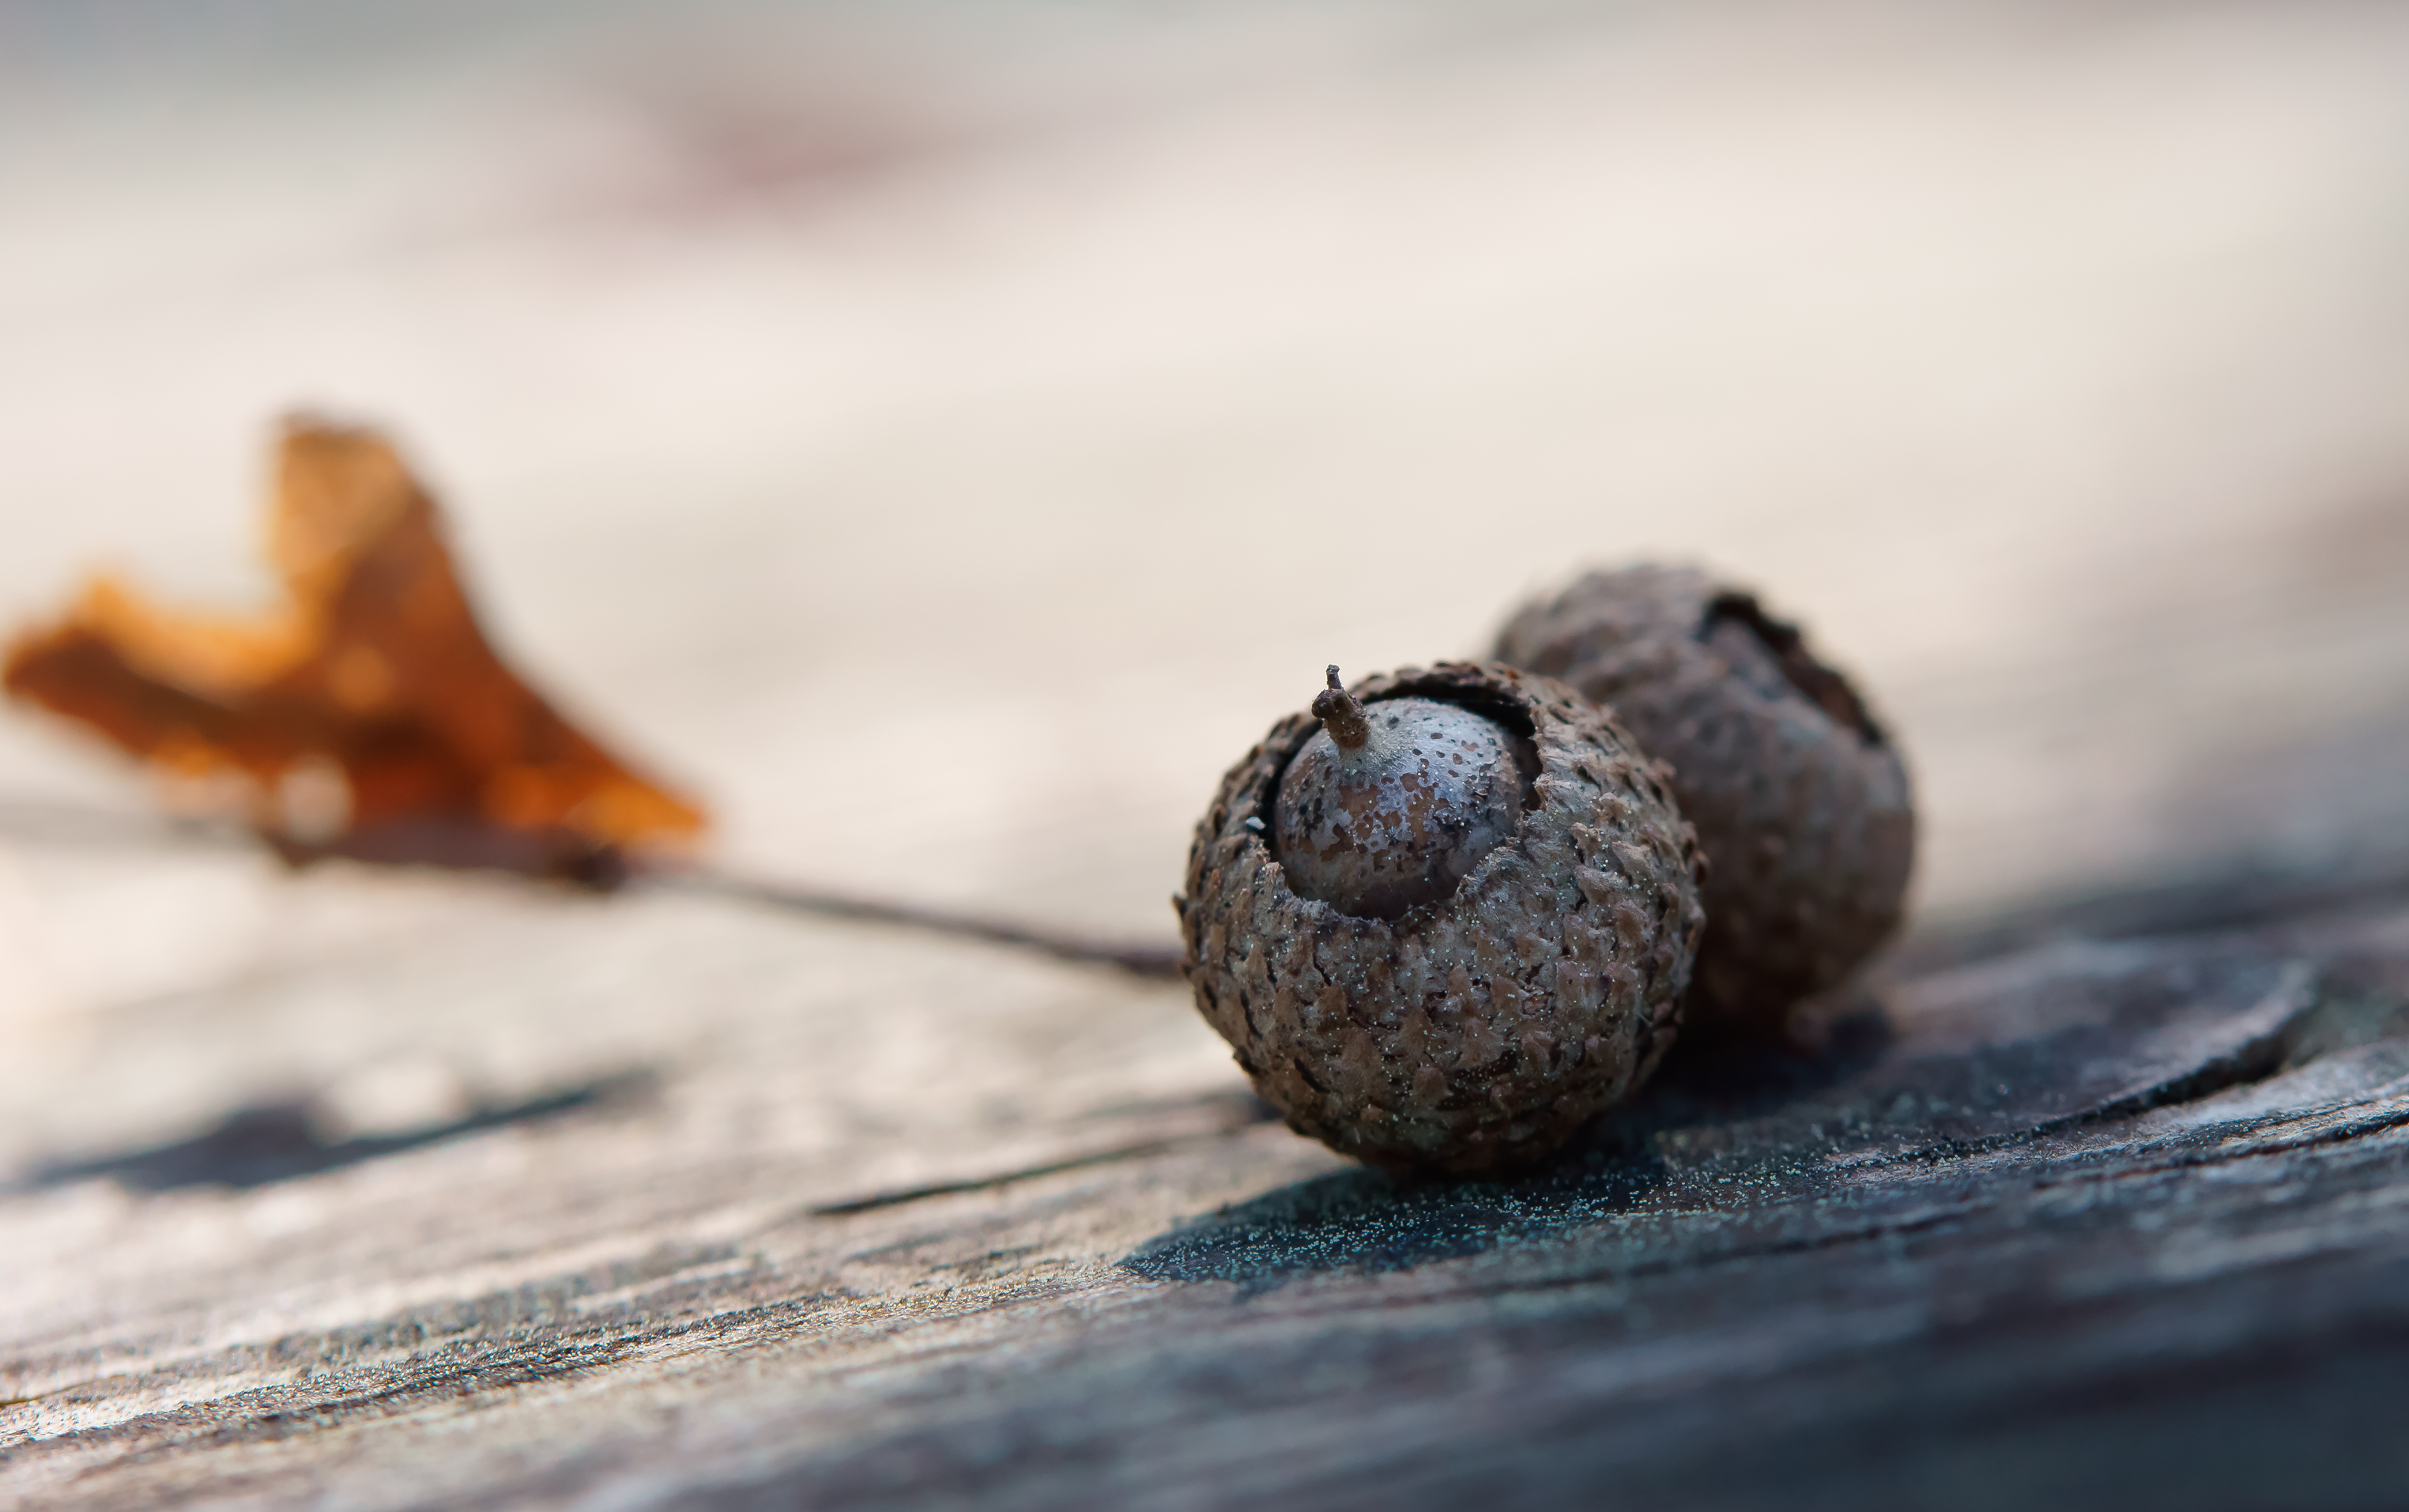
nature, winter, photography, leaf, flower, photo, food, produce, insect, macro, invertebrate, flowers, close up, coconut, naturaleza, flores, 60mm, a77, g, ggl1, gaby1, xovesphoto, varios, some, sonya77, tamron60mm, gphoto, gabrielcorua, xelodegalicia, macro photography